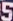
Number: 5